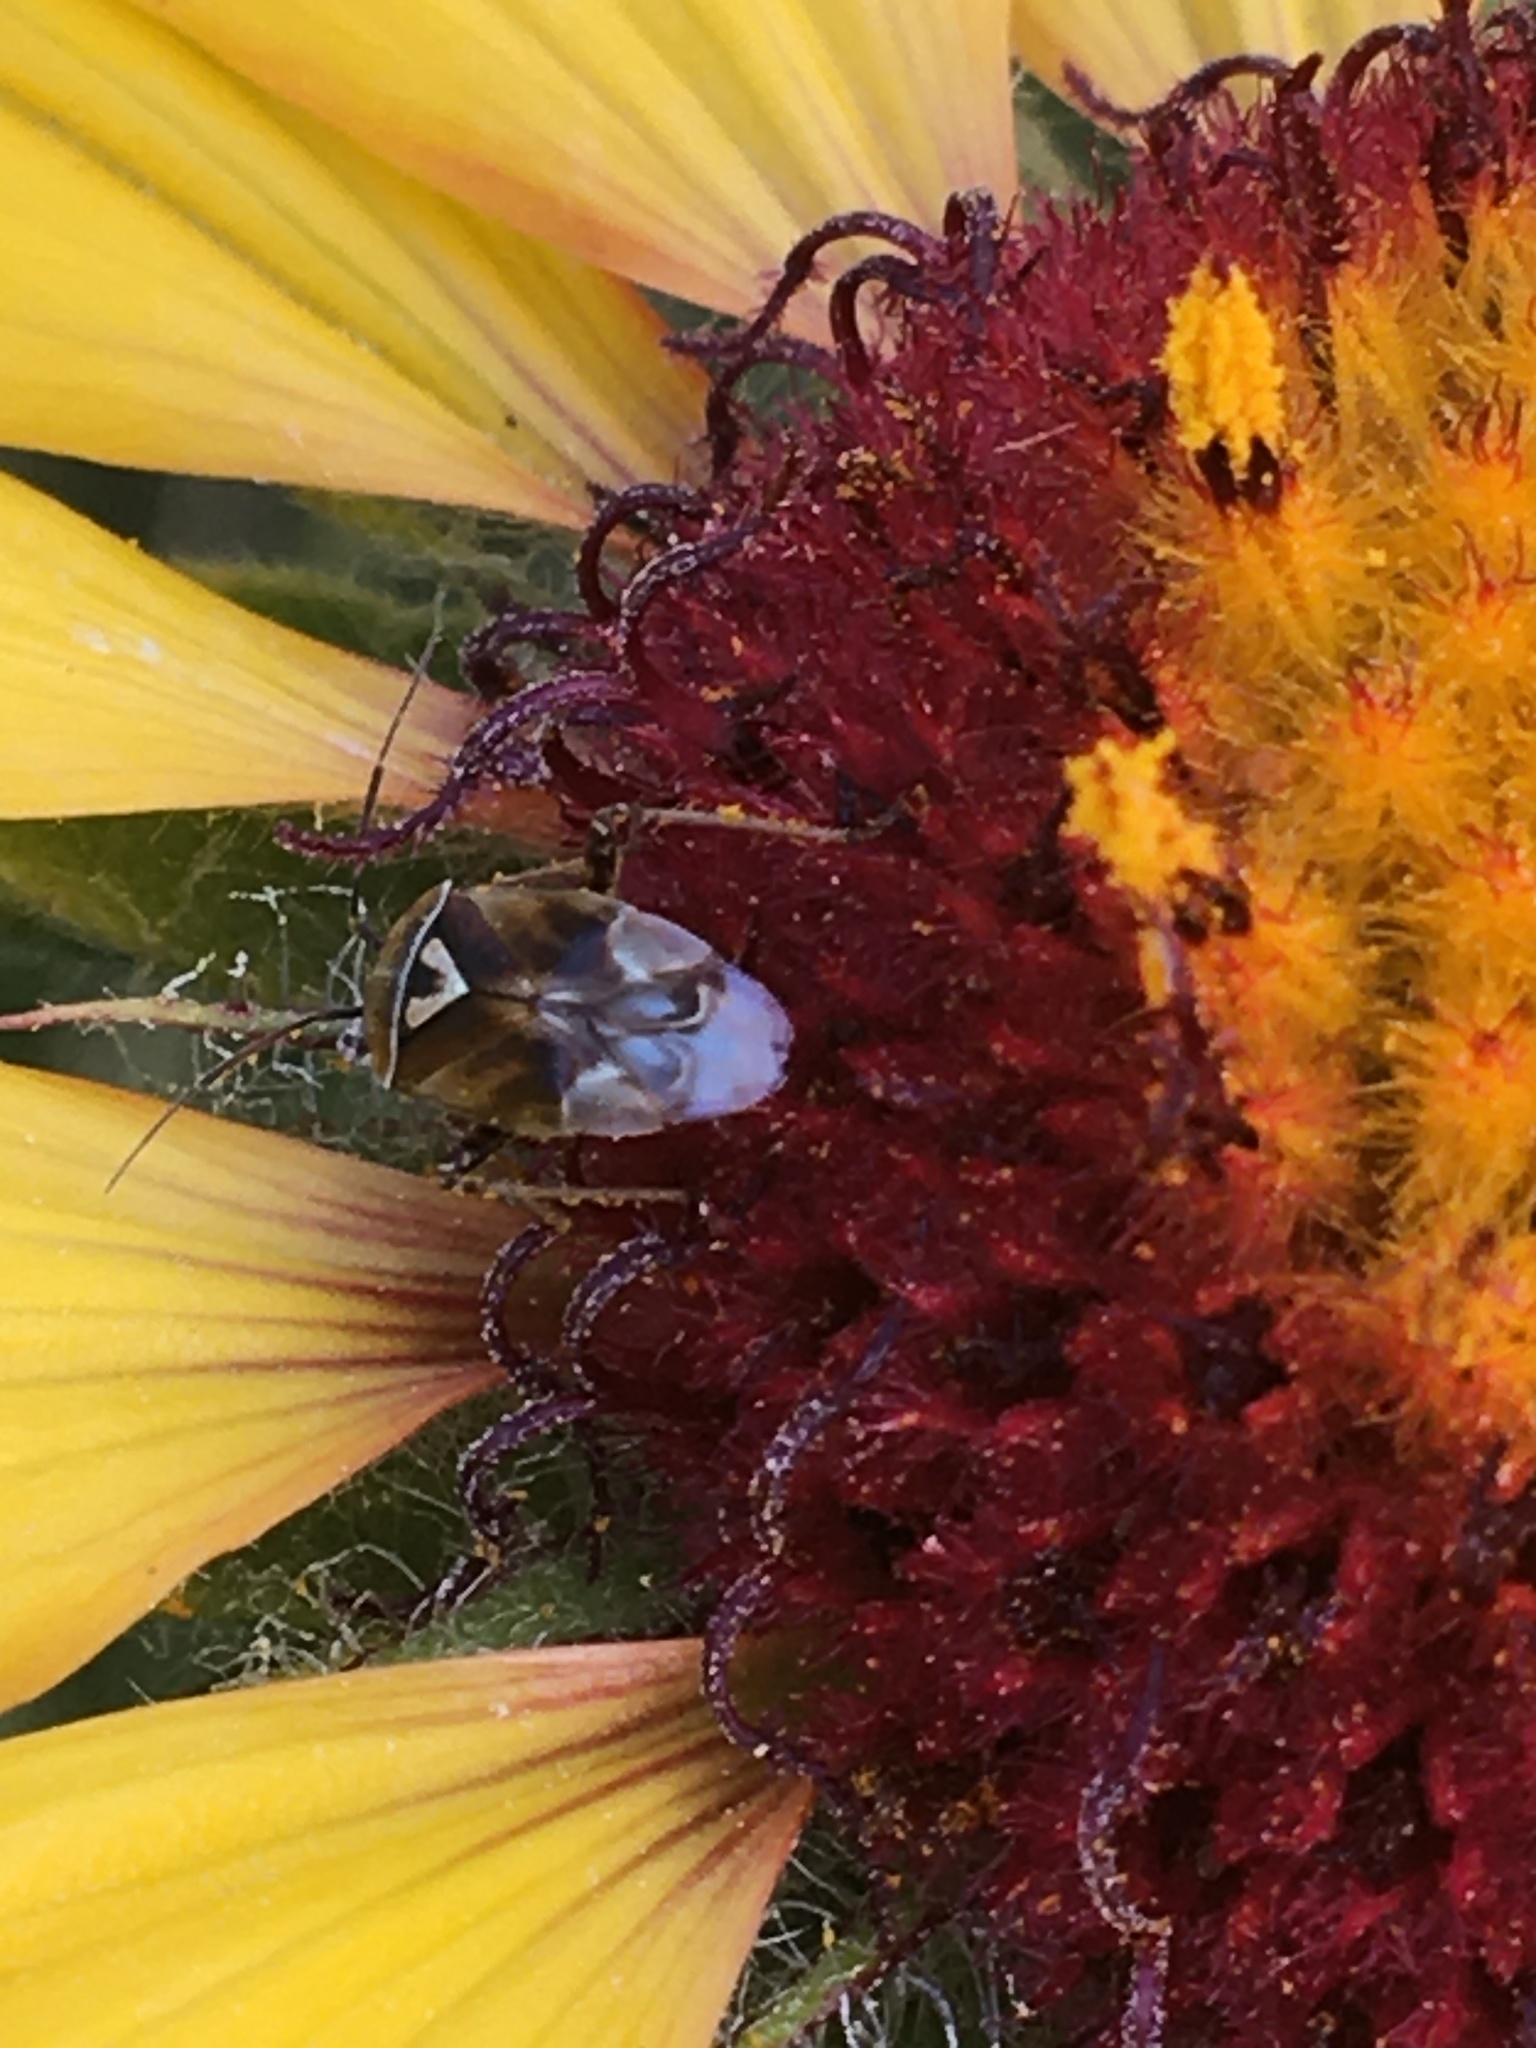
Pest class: lygus_bug